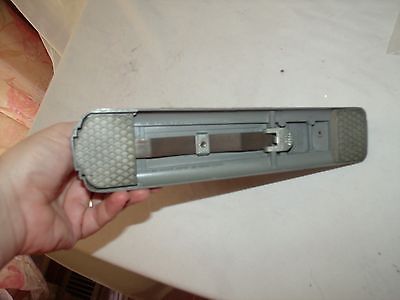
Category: stapler